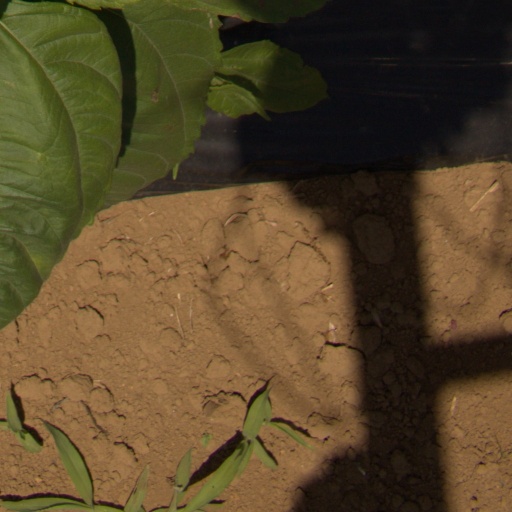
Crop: Jerusalem artichoke